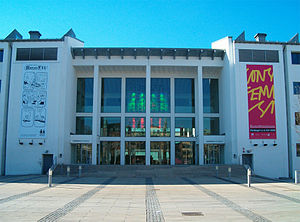
Dunkers kulturhus
Facade mod Sundstorget.
Dunkers kulturhus er et museum og kunstcentrum i Helsingborg ved byens nordhavn. I huset, som har navn efter forretningsmanden Henry Dunker der bekostede museet, findes store rum til udstillinger, scenekunst og pædagogiske aktiviteter for børn og ungdom inden for kunst, musik, medier, dans og teater. Huset rummer også bar, restaurant og butik. I alt har huset et areal på 16.000 m² med 10.600 m² som virksomhedslokaler og 3.200 m² til udstillinger. I Dunkers kulturhus ligger desuden Helsingborgs turistbureau.